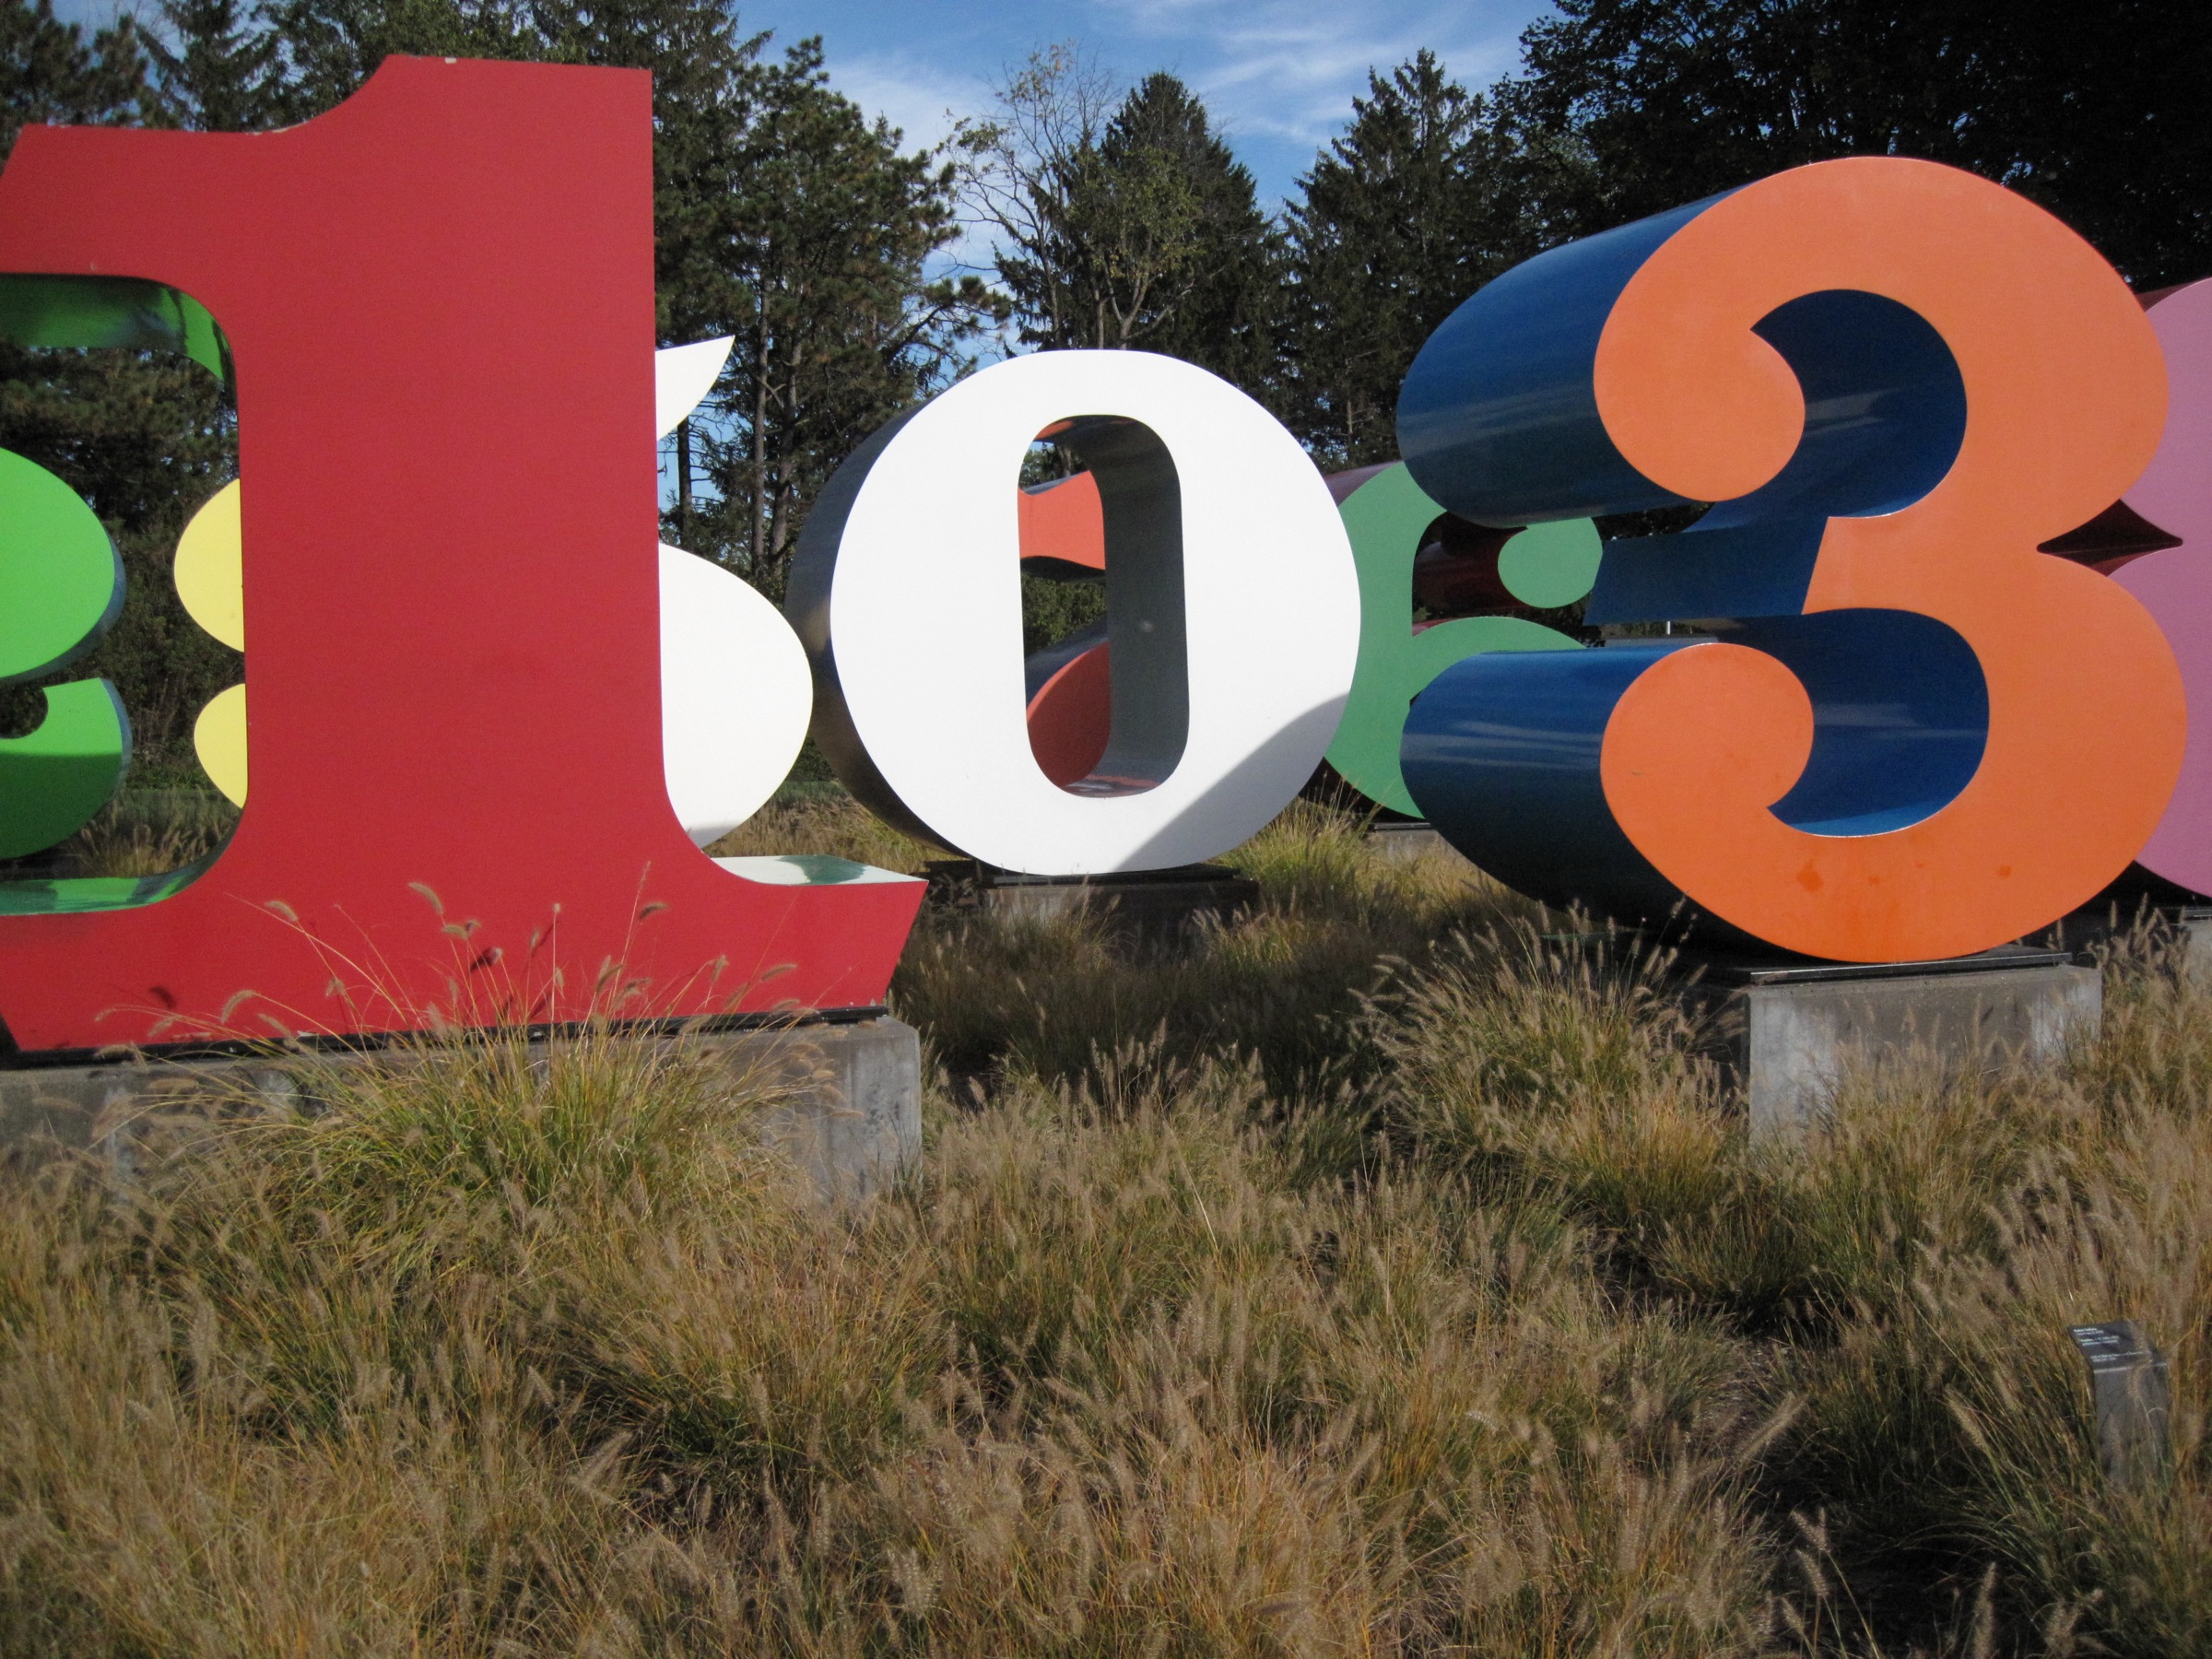
number, sign, museum, signage, art, indianapolis, ima, traffic sign